Ramapuram, Malappuram

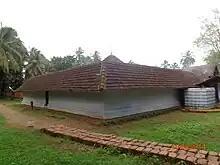
Rama Temple, Karichapady

Ramapuram is a suburb of Malappuram in the Indian state of Kerala. Ramapuram is 10 km from the district HQ city Malappuram towards Palakkad on National Highway-966.